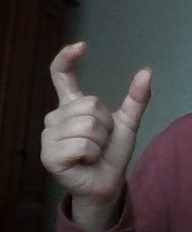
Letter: nun